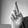
ASL letter: R